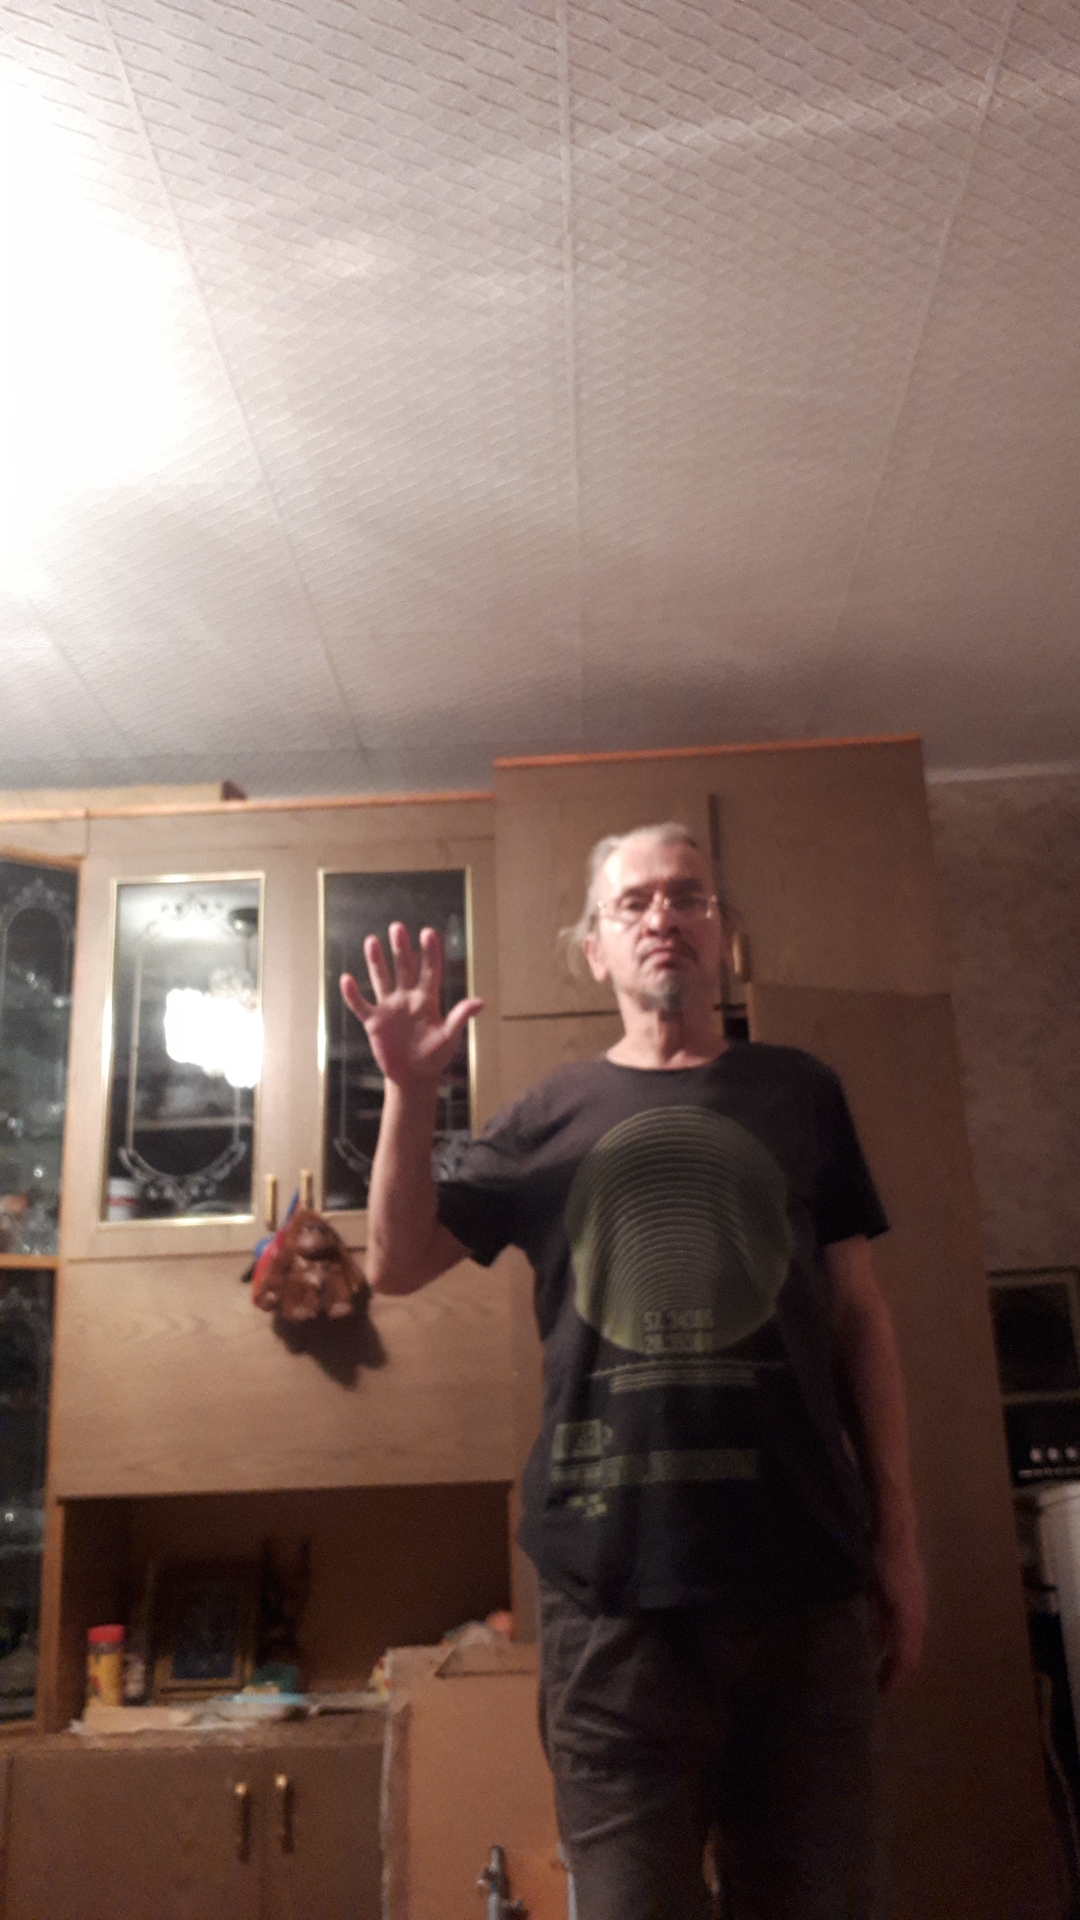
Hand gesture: palm